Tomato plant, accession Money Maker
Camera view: horizontal (90 deg, fisheye); turntable rotation: 60 degrees
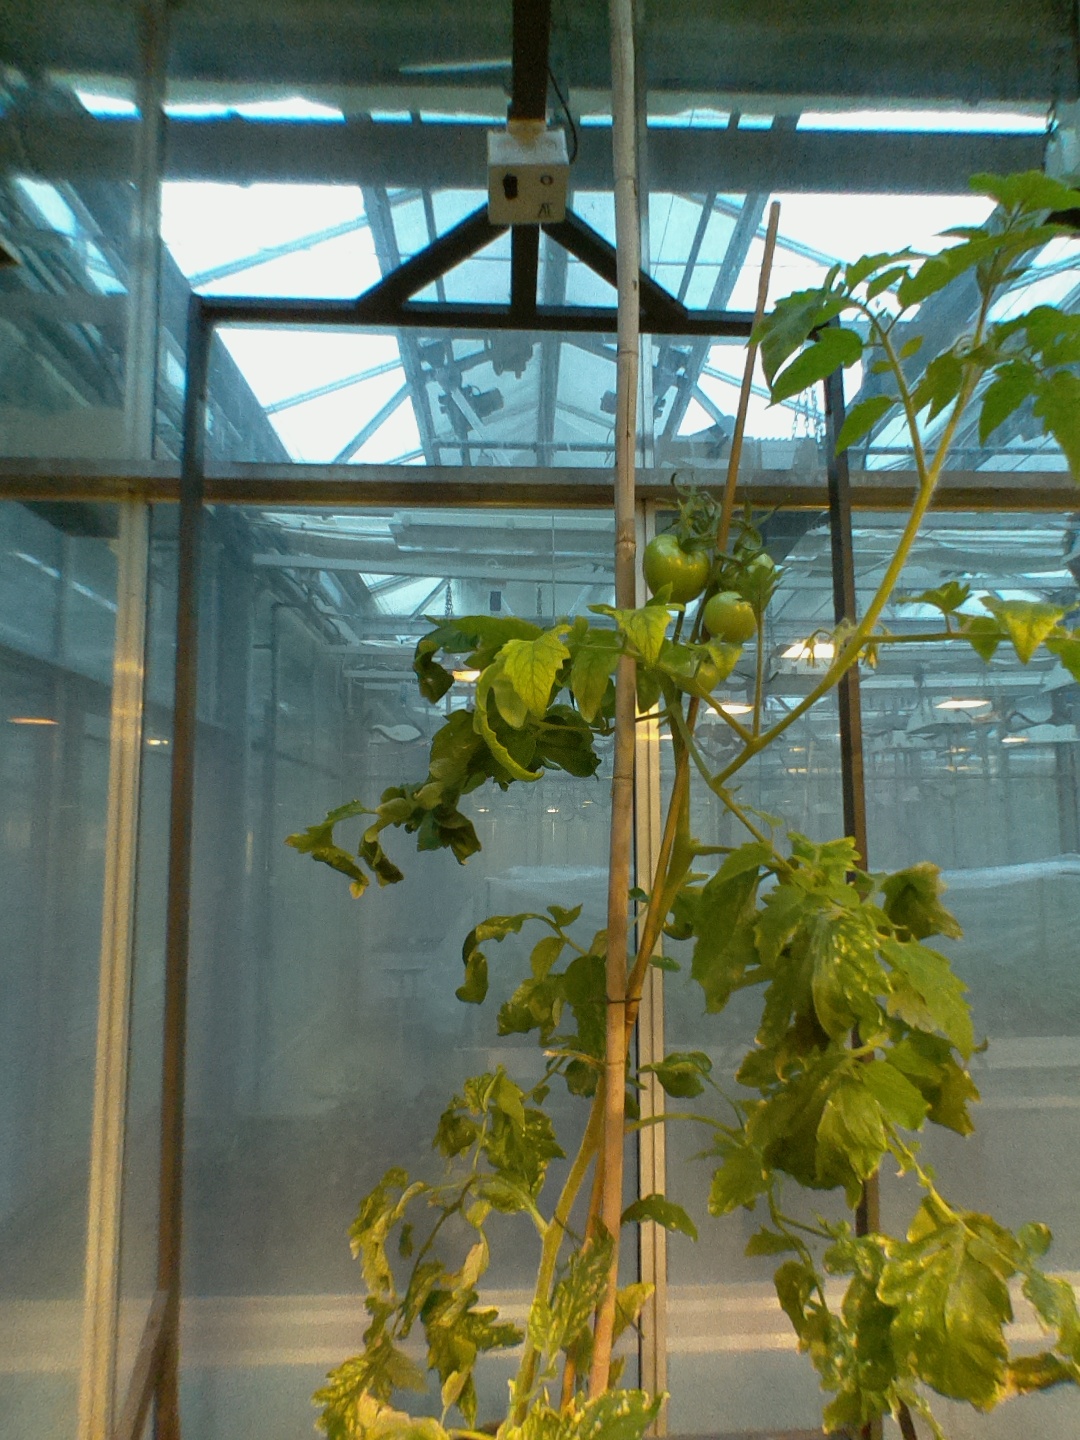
BBCH growth stage 75: 50%-60% of final fruit size